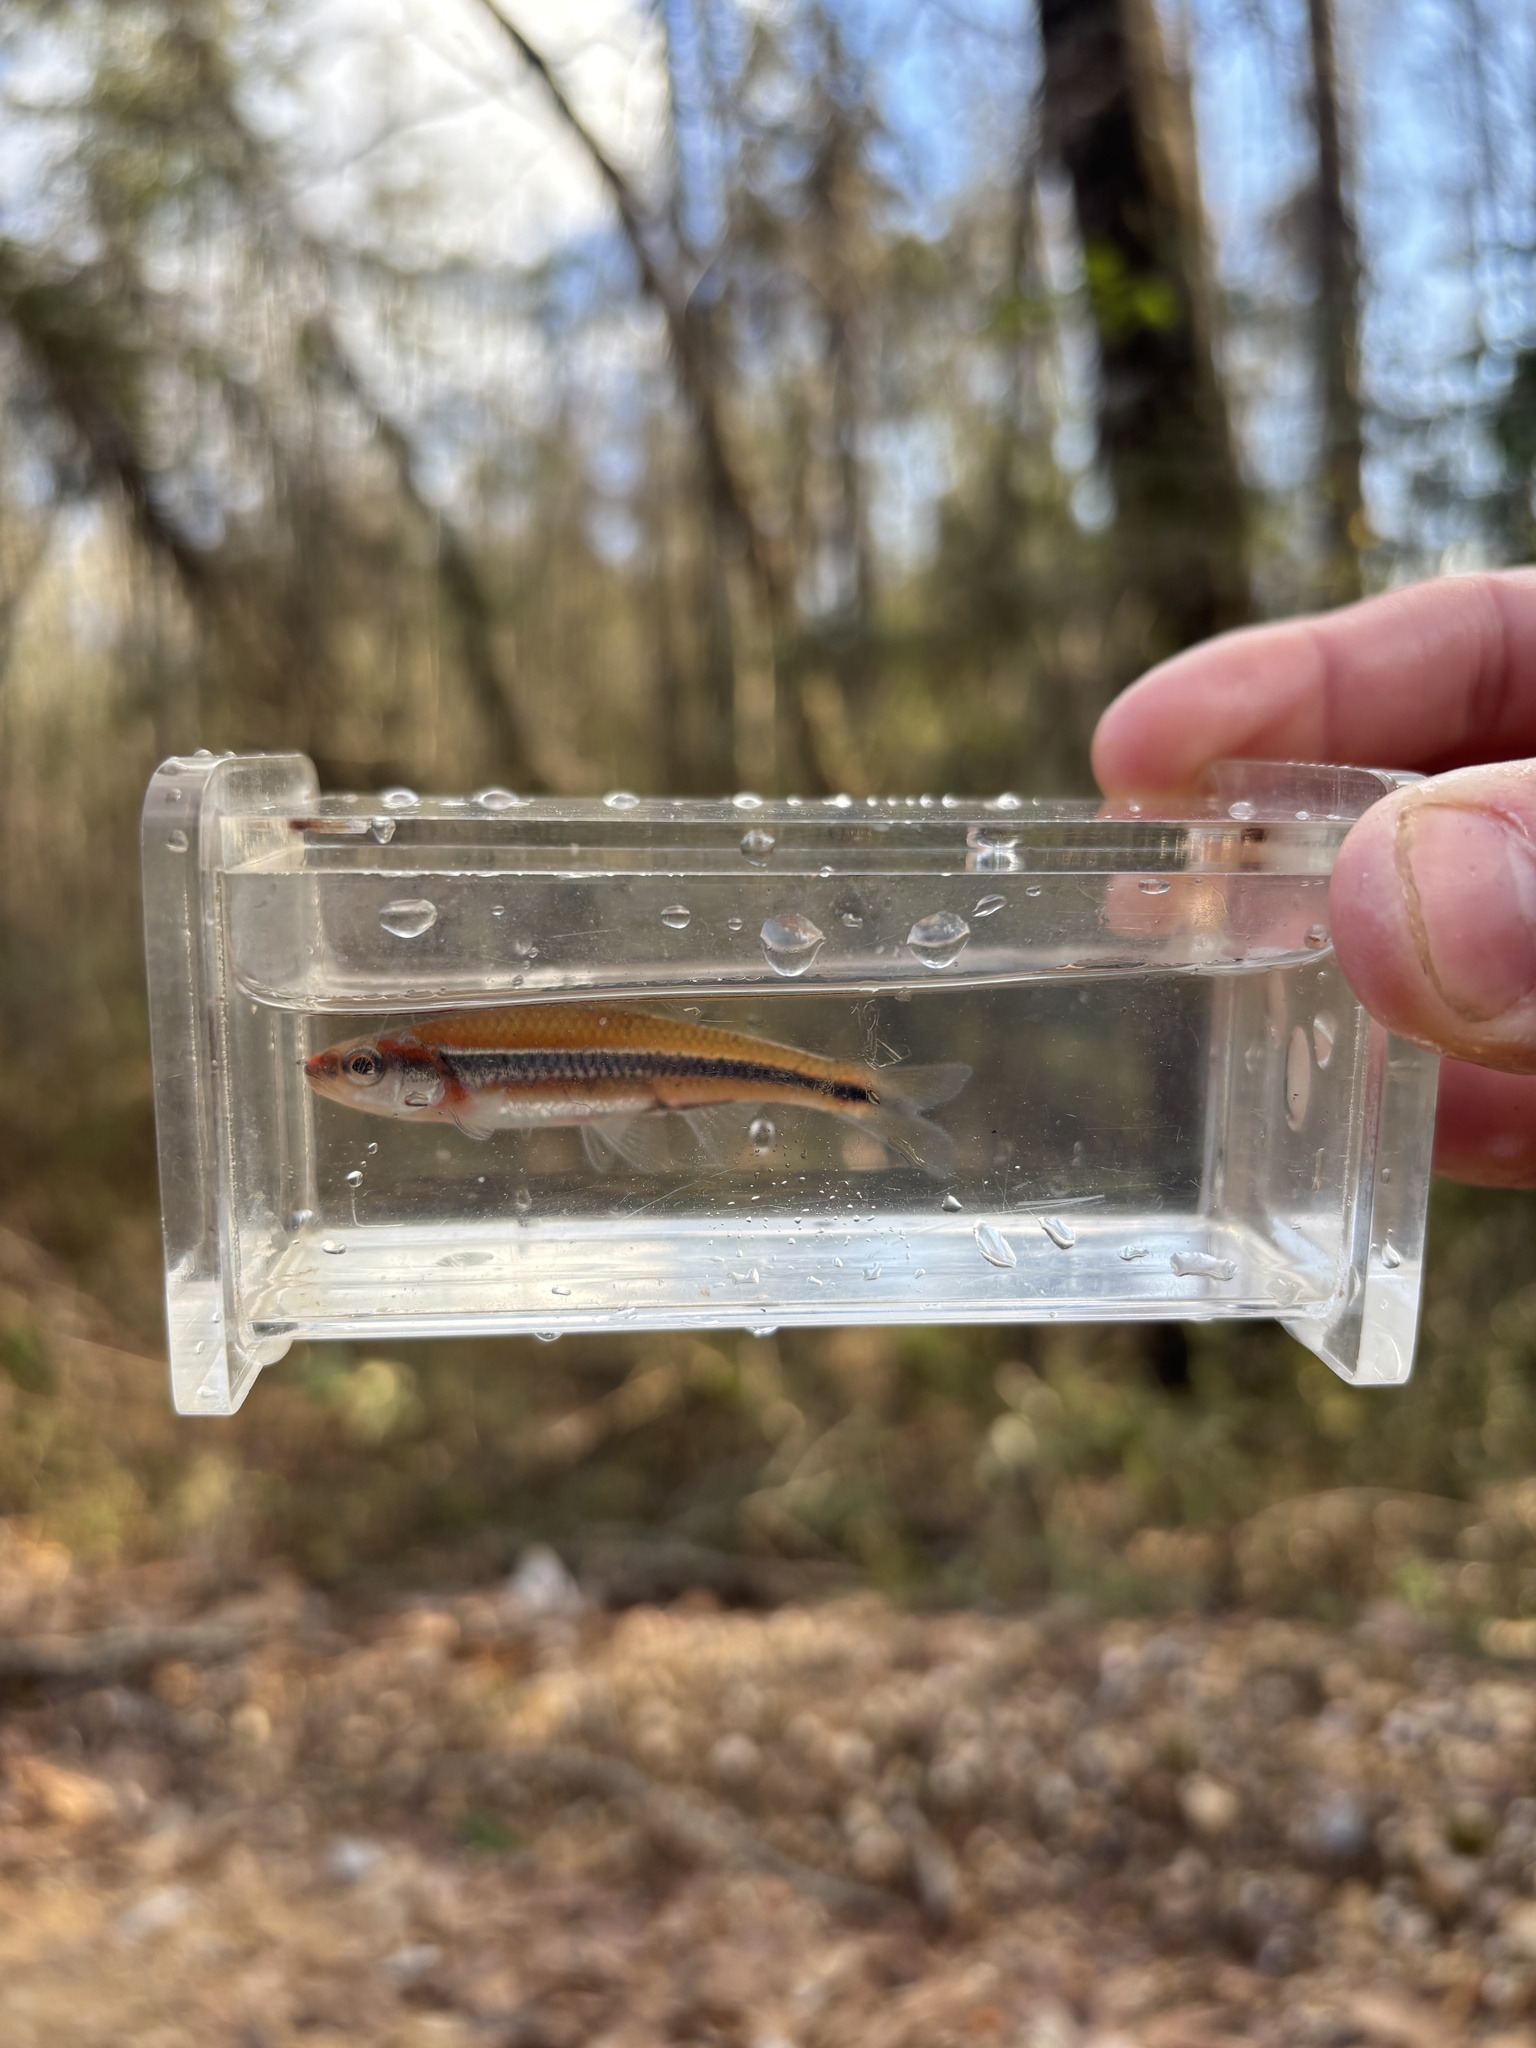
fish (species not among the labelled classes)